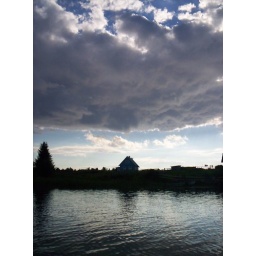
a house in a small village in onega lake